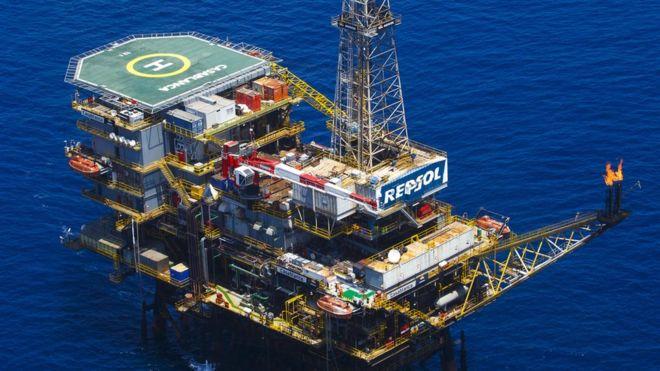
có một cái giàn khoan xuất hiện ở trên biển